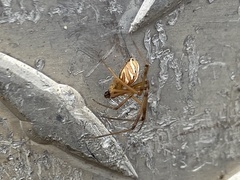
Species: Lactrodectus_hesperus